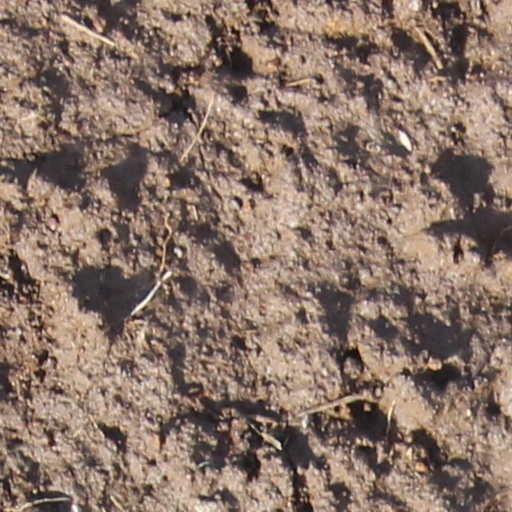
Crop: wheat